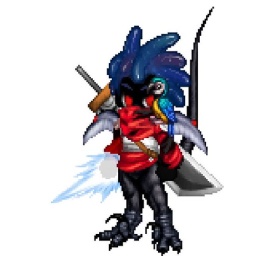
the beast in blue